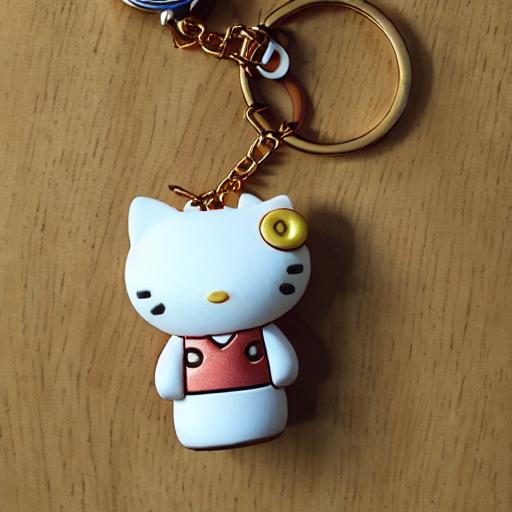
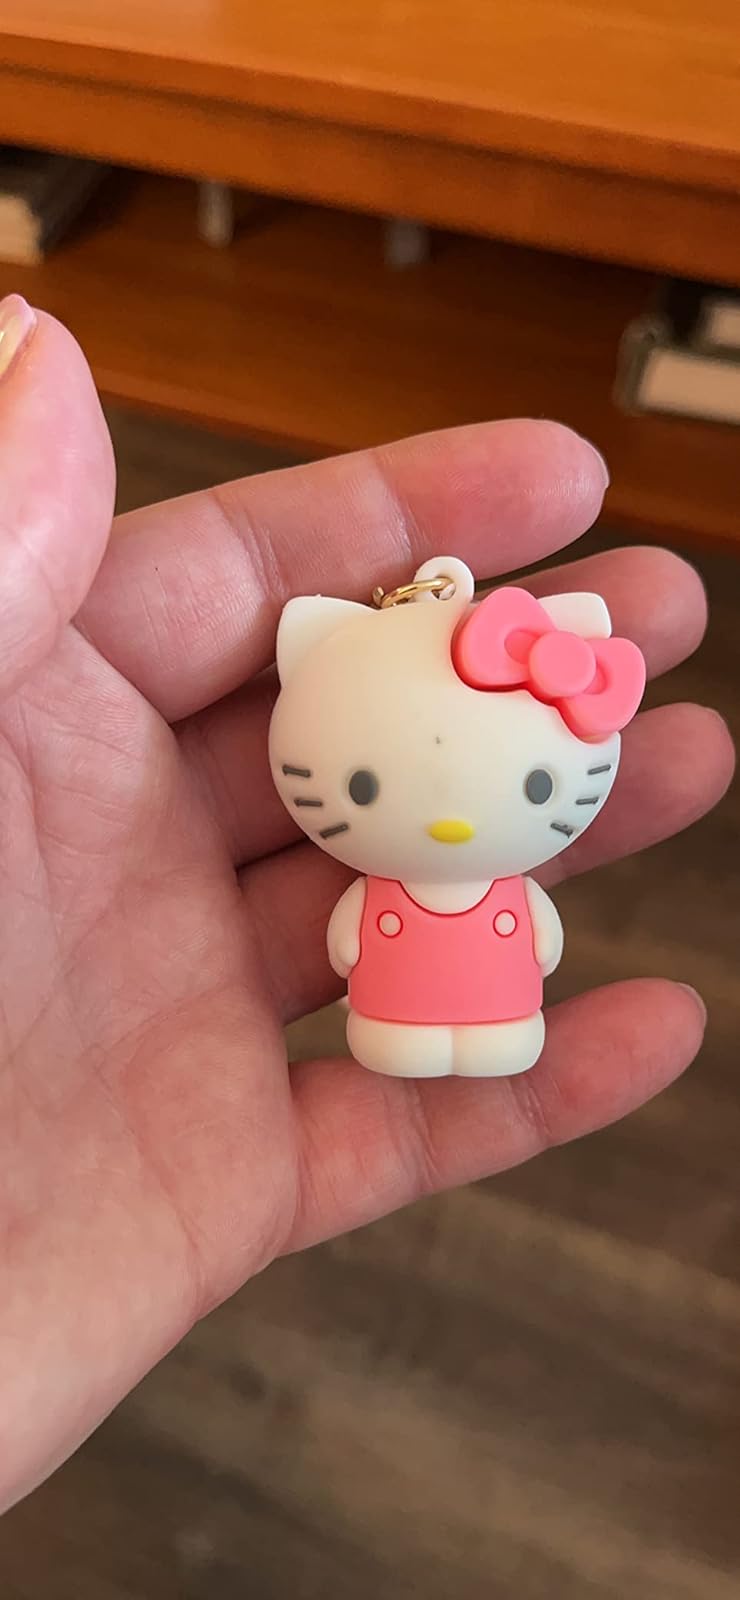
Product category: accessories_keychain
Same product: no